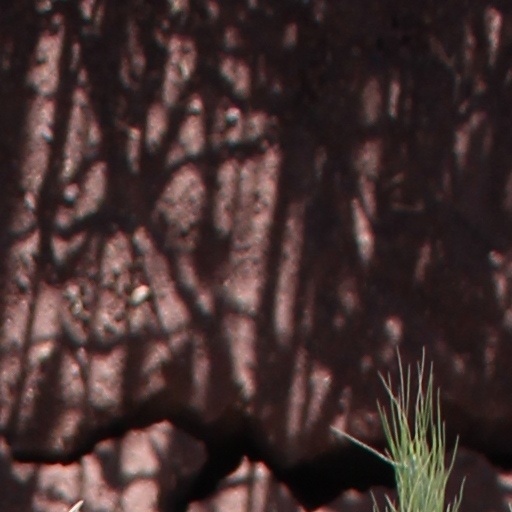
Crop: wheat